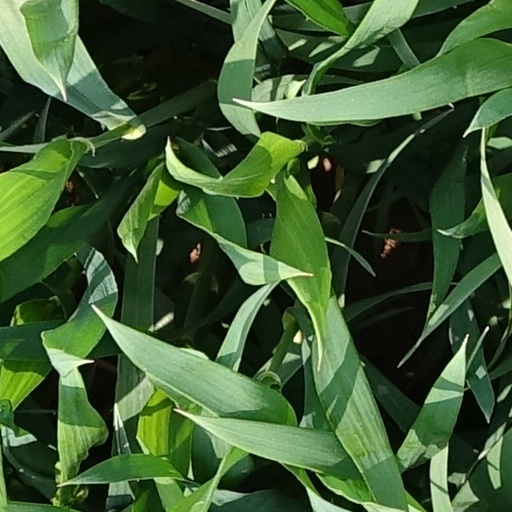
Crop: wheat